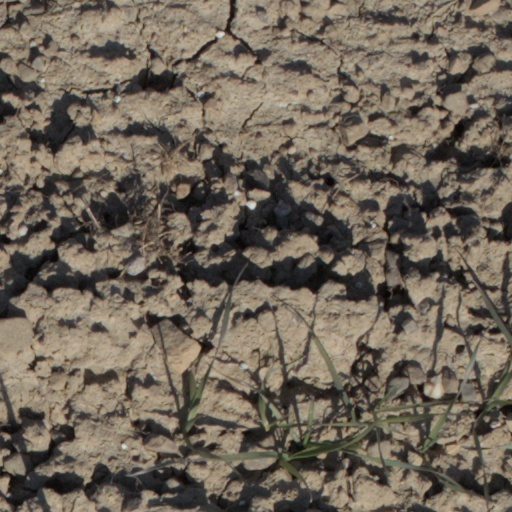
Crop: wheat